Arsames

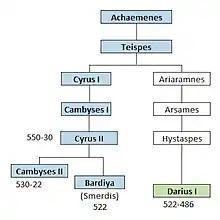
Position of Arsames in the Achaemenid lineage according to Darius the Great in the Behistun inscription.

Arsames ( Aršāma, modern Persian:،آرسام، آرشام‎ Arshām, Greek: ) was the son of Ariaramnes and the grandfather of Darius I. He was traditionally claimed to have briefly been king of Persia during the Achaemenid dynasty, and to have given up the throne and declared loyalty to his relative Cyrus II of Persia before retiring to his family estate in the Persian heartland of Parsa, living there peacefully for the rest of his life, perhaps nominally exercising the duties of a "lesser king" under the authority of the "Great King". However, the claim that he or his son were ever kings is rejected by historians such as Pierre Briant. In an inscription allegedly found in Hamadan he is called "king of Persia", but the document is widely argued to be a fake, either modern or ancient. Another attestation of his reign is the Behistun Inscription, where his grandson Darius I lists him among his ancestors, although he does not explicitly mention him as being one of the anonymous eight kings whom he claims preceded him.